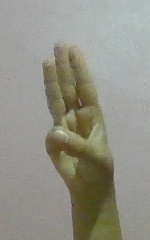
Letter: thaa